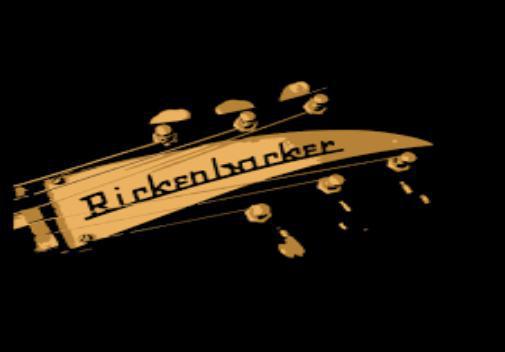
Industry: Electronic